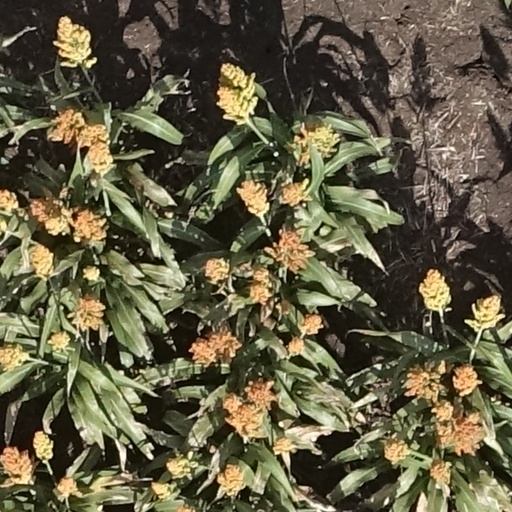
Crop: sorghum